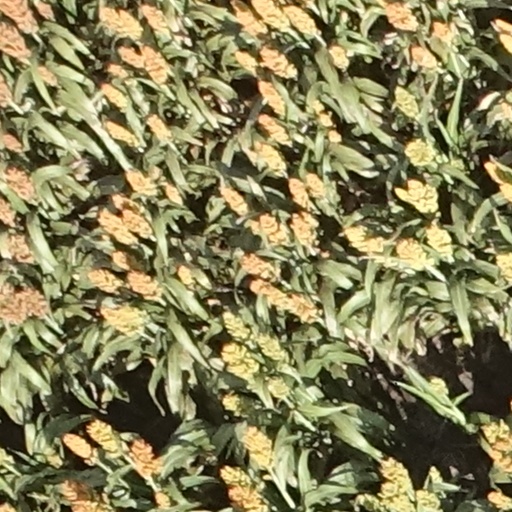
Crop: sorghum